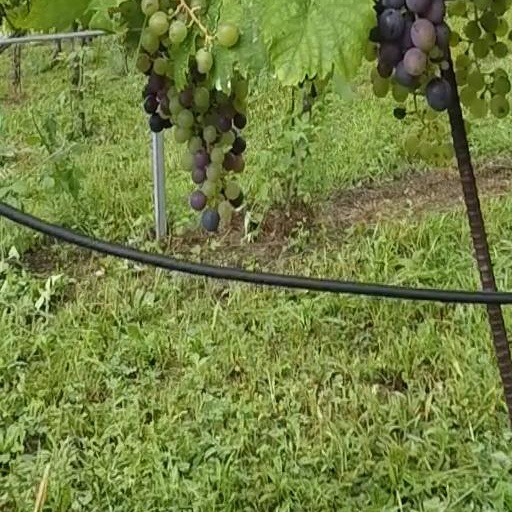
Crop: grape